Singju

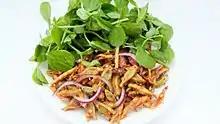
Yongchaak Singju. Yongchaak (Stink beans) is accompanied by Hawai maton (sweet pea shoots).

Singju ("pronounced sing-zoo") is a dish from Manipur. It originated with the Meitei-culture but has been widely adopted by most of the ethnic communities of the state and in some neighbouring states of Northeast India. Often served as a spicy side dish, it is also popular as an afternoon or evening snack.